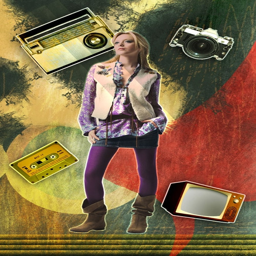
how to create a-style poster in raster graphics editor software